List of diplomatic missions of the Democratic Republic of the Congo

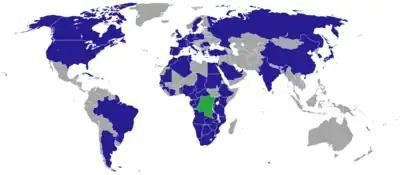
Map of Congolese diplomatic missions

This is a list of diplomatic missions of the Democratic Republic of the Congo, also known as Congo-Kinshasa and DR Congo.